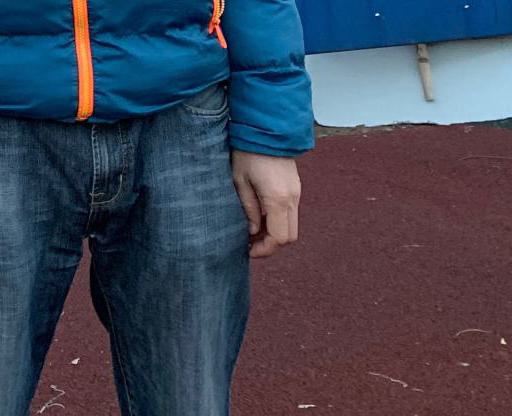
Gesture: no_gesture